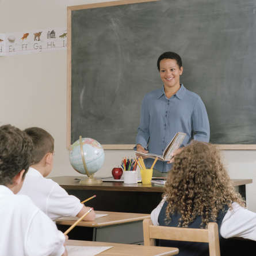
female teacher teaching a class of children